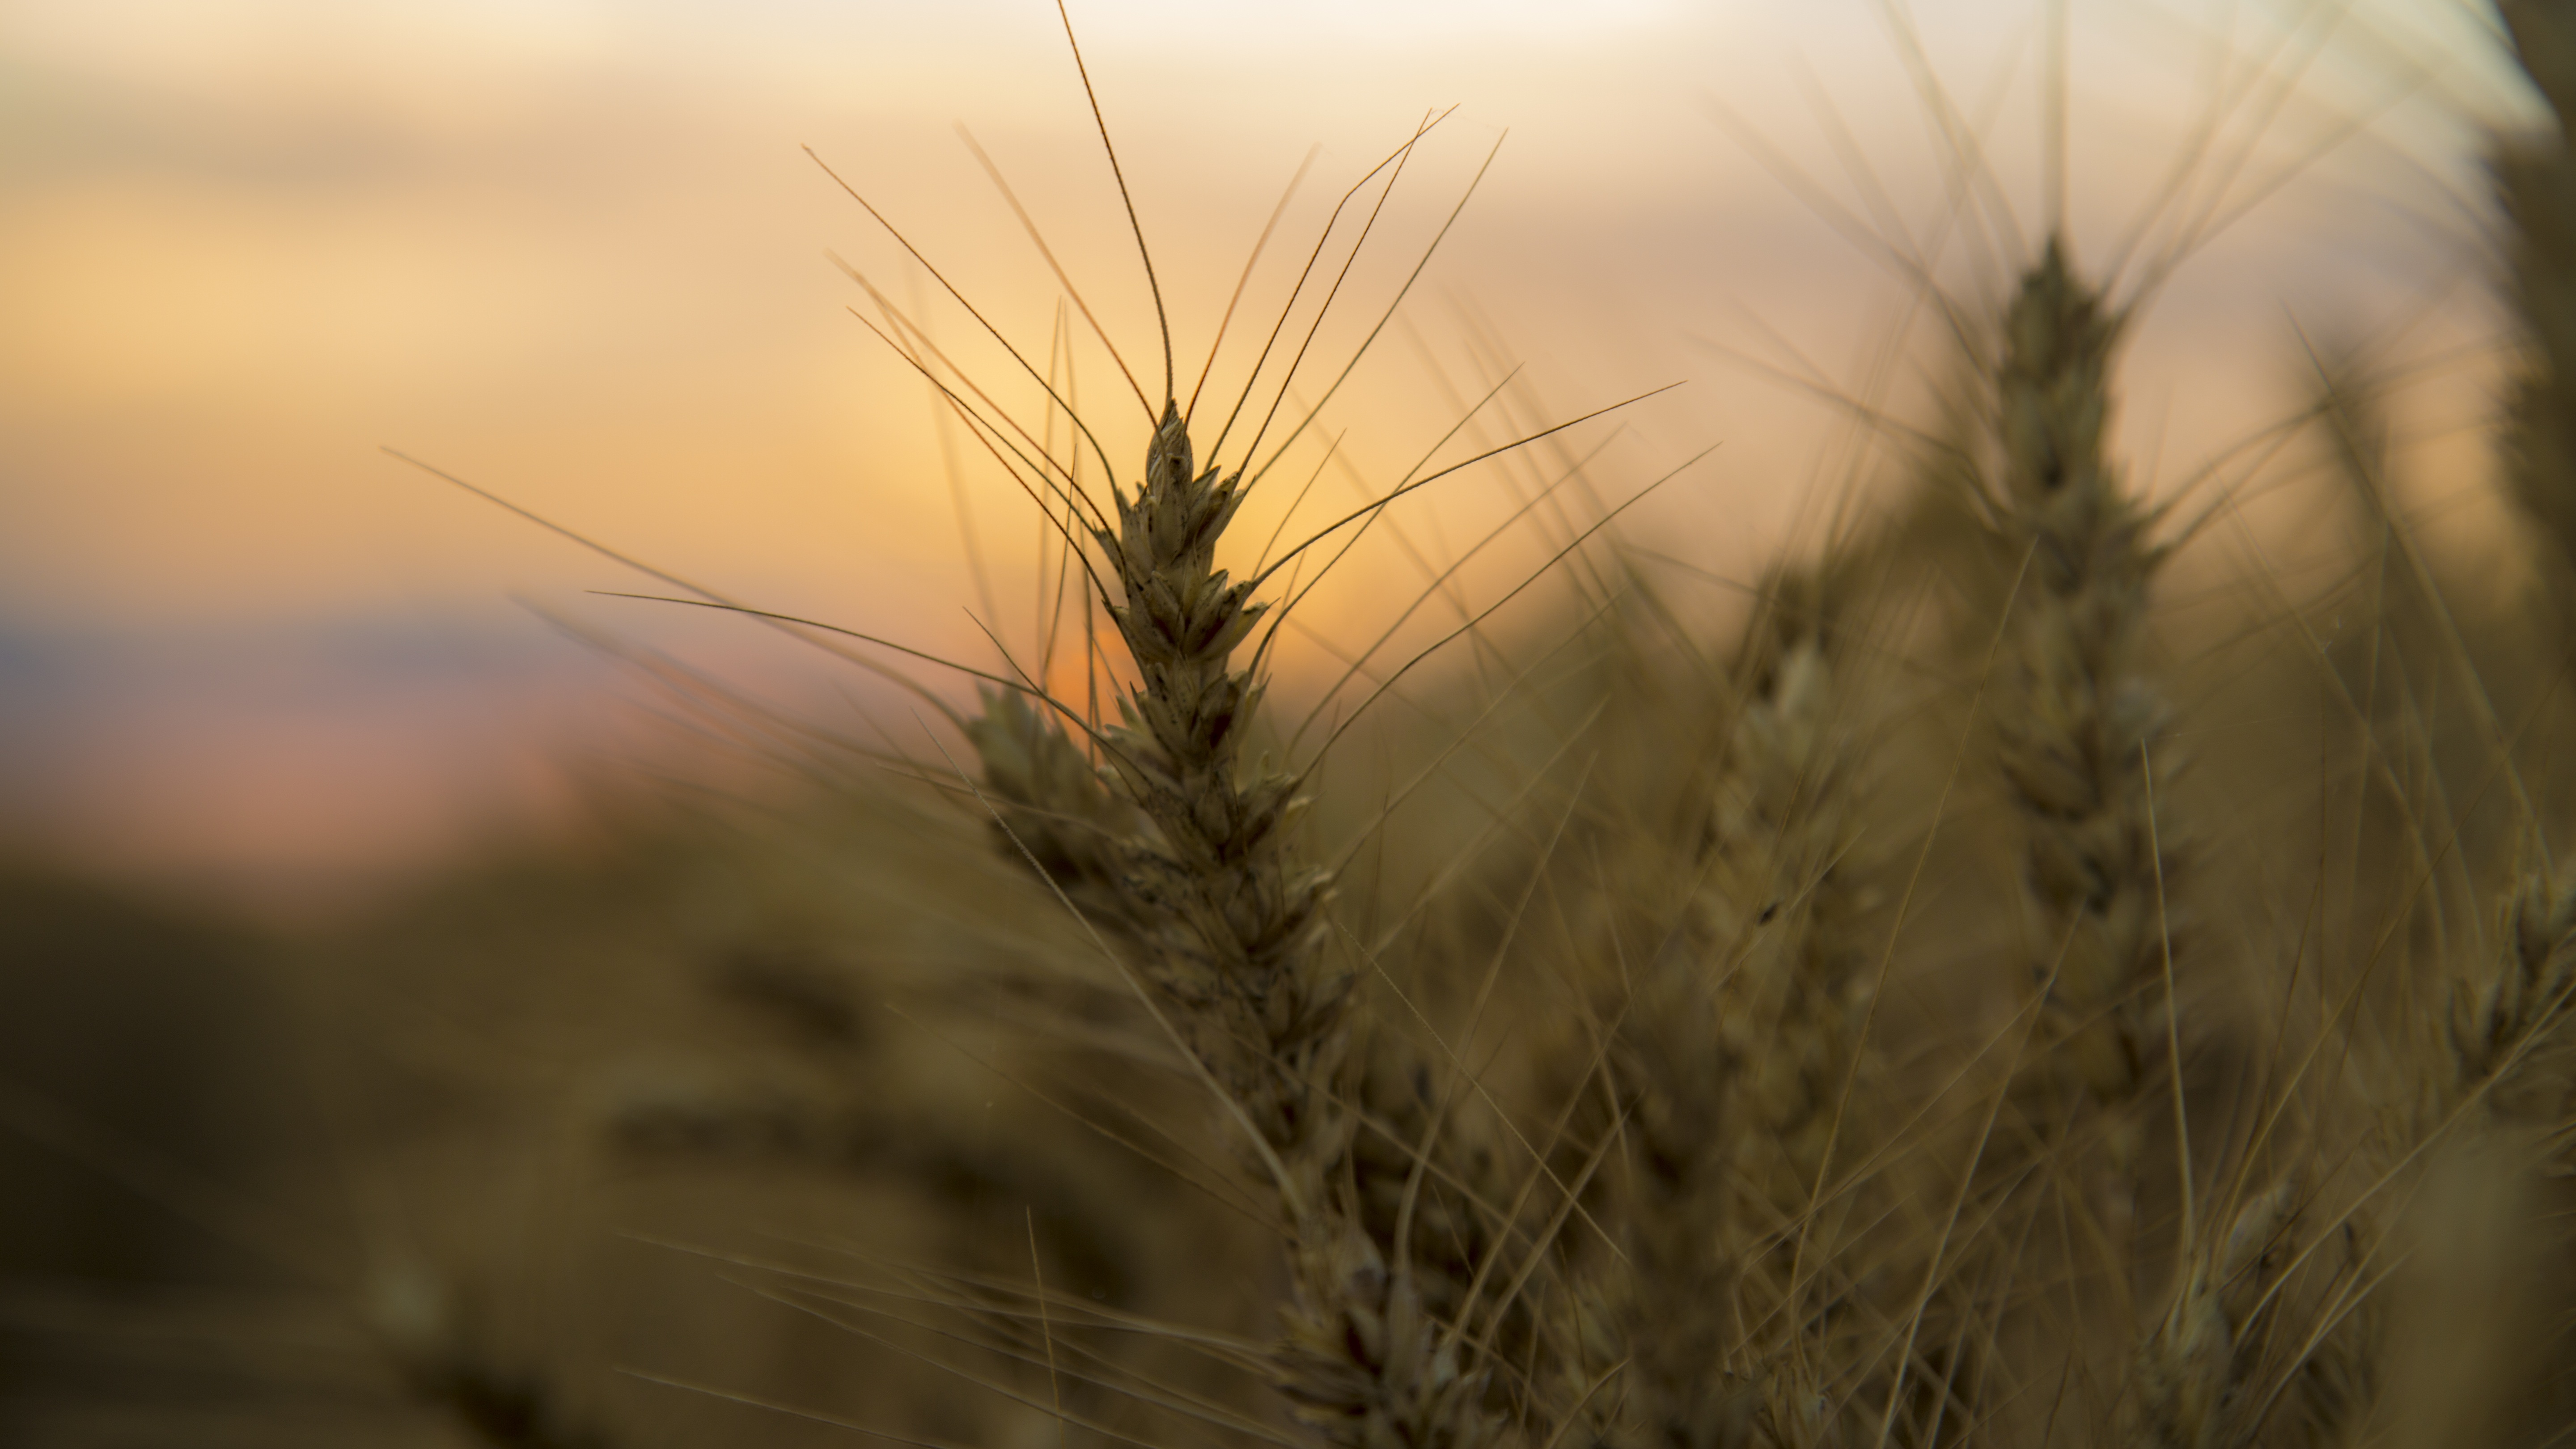
landscape, nature, grass, open, cloud, plant, sky, sunset, field, wheat, prairie, sunlight, morning, flower, wind, food, crop, autumn, agriculture, season, close up, backlighting, beautiful, medina, flowering plant, commodity, blue white a surname, grass family, land plant, food grain